Glacies alpinata

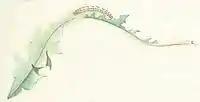
Larva

The wingspan is . Adults are on wing from June to September and are day active.